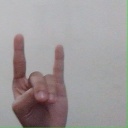
अक्षर: श